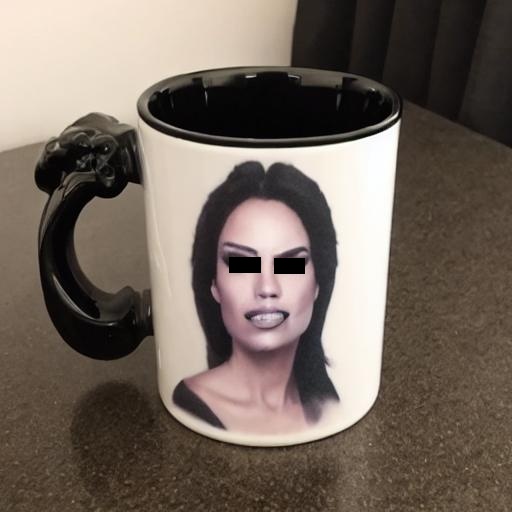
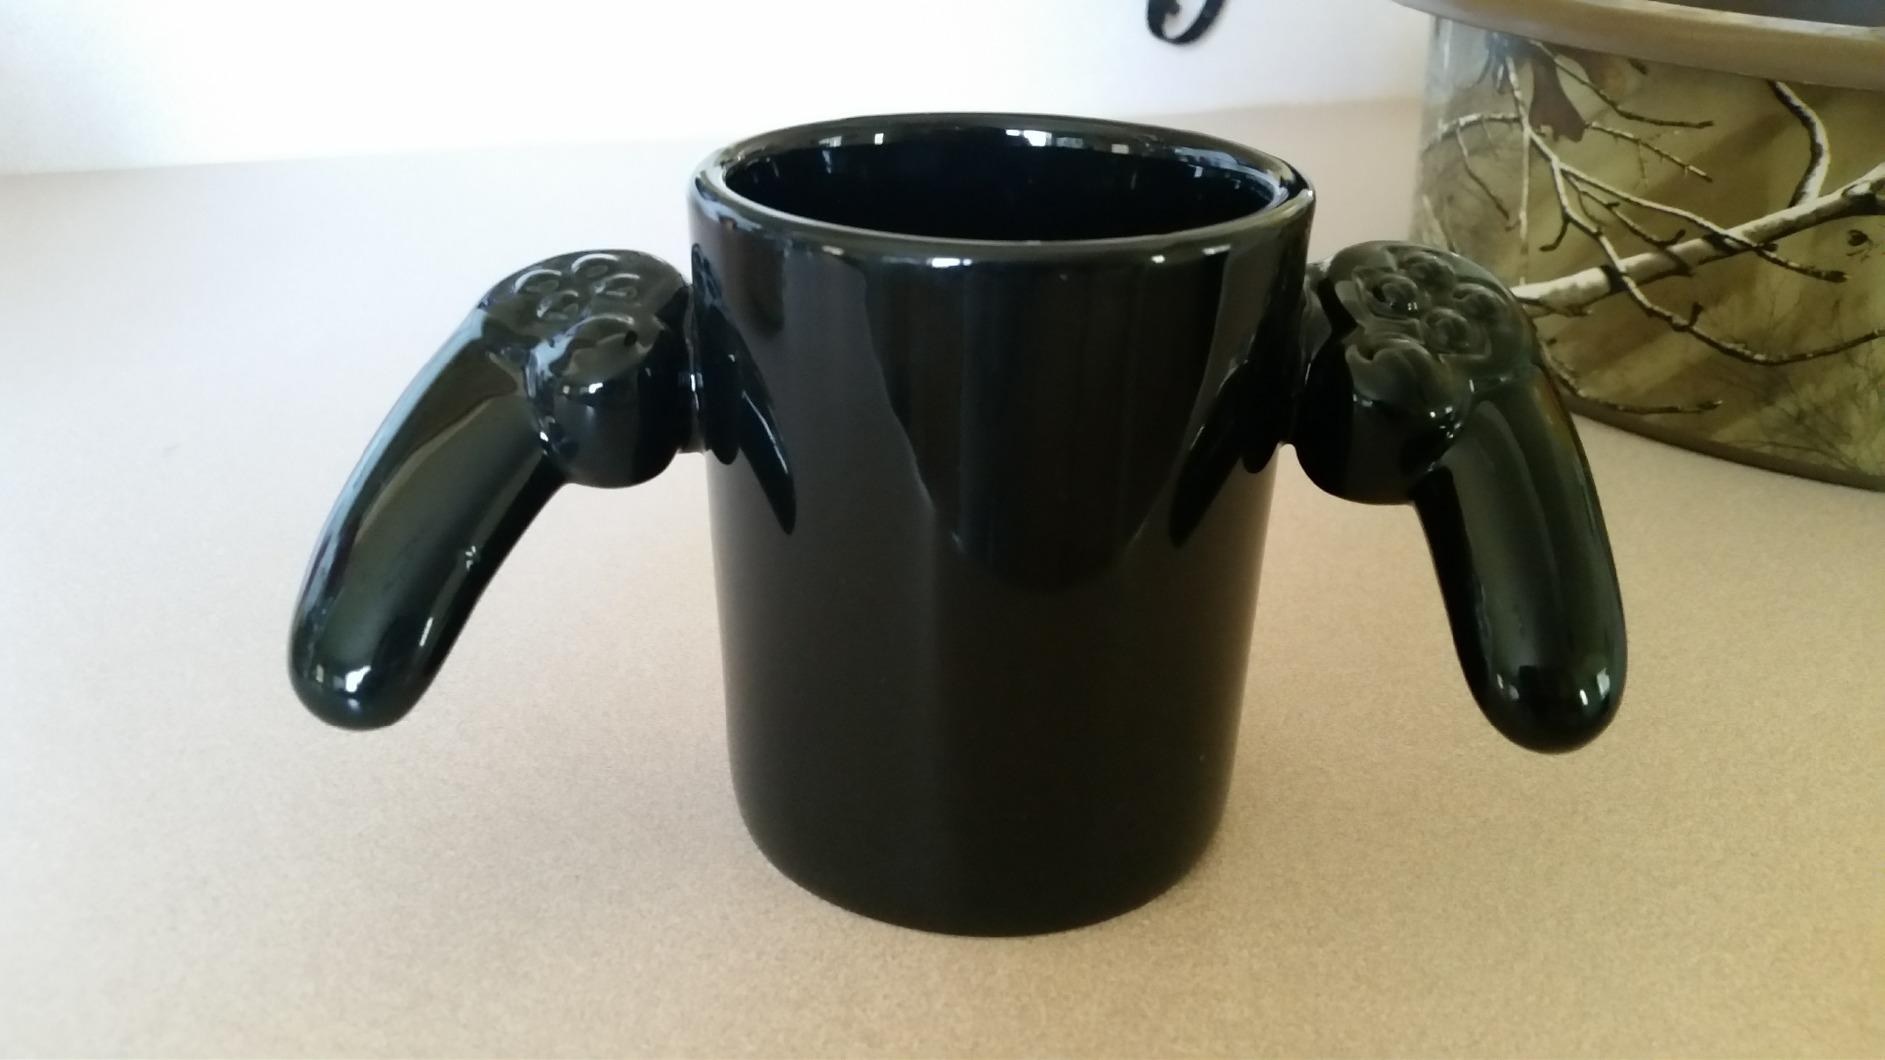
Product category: items_mug
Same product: no